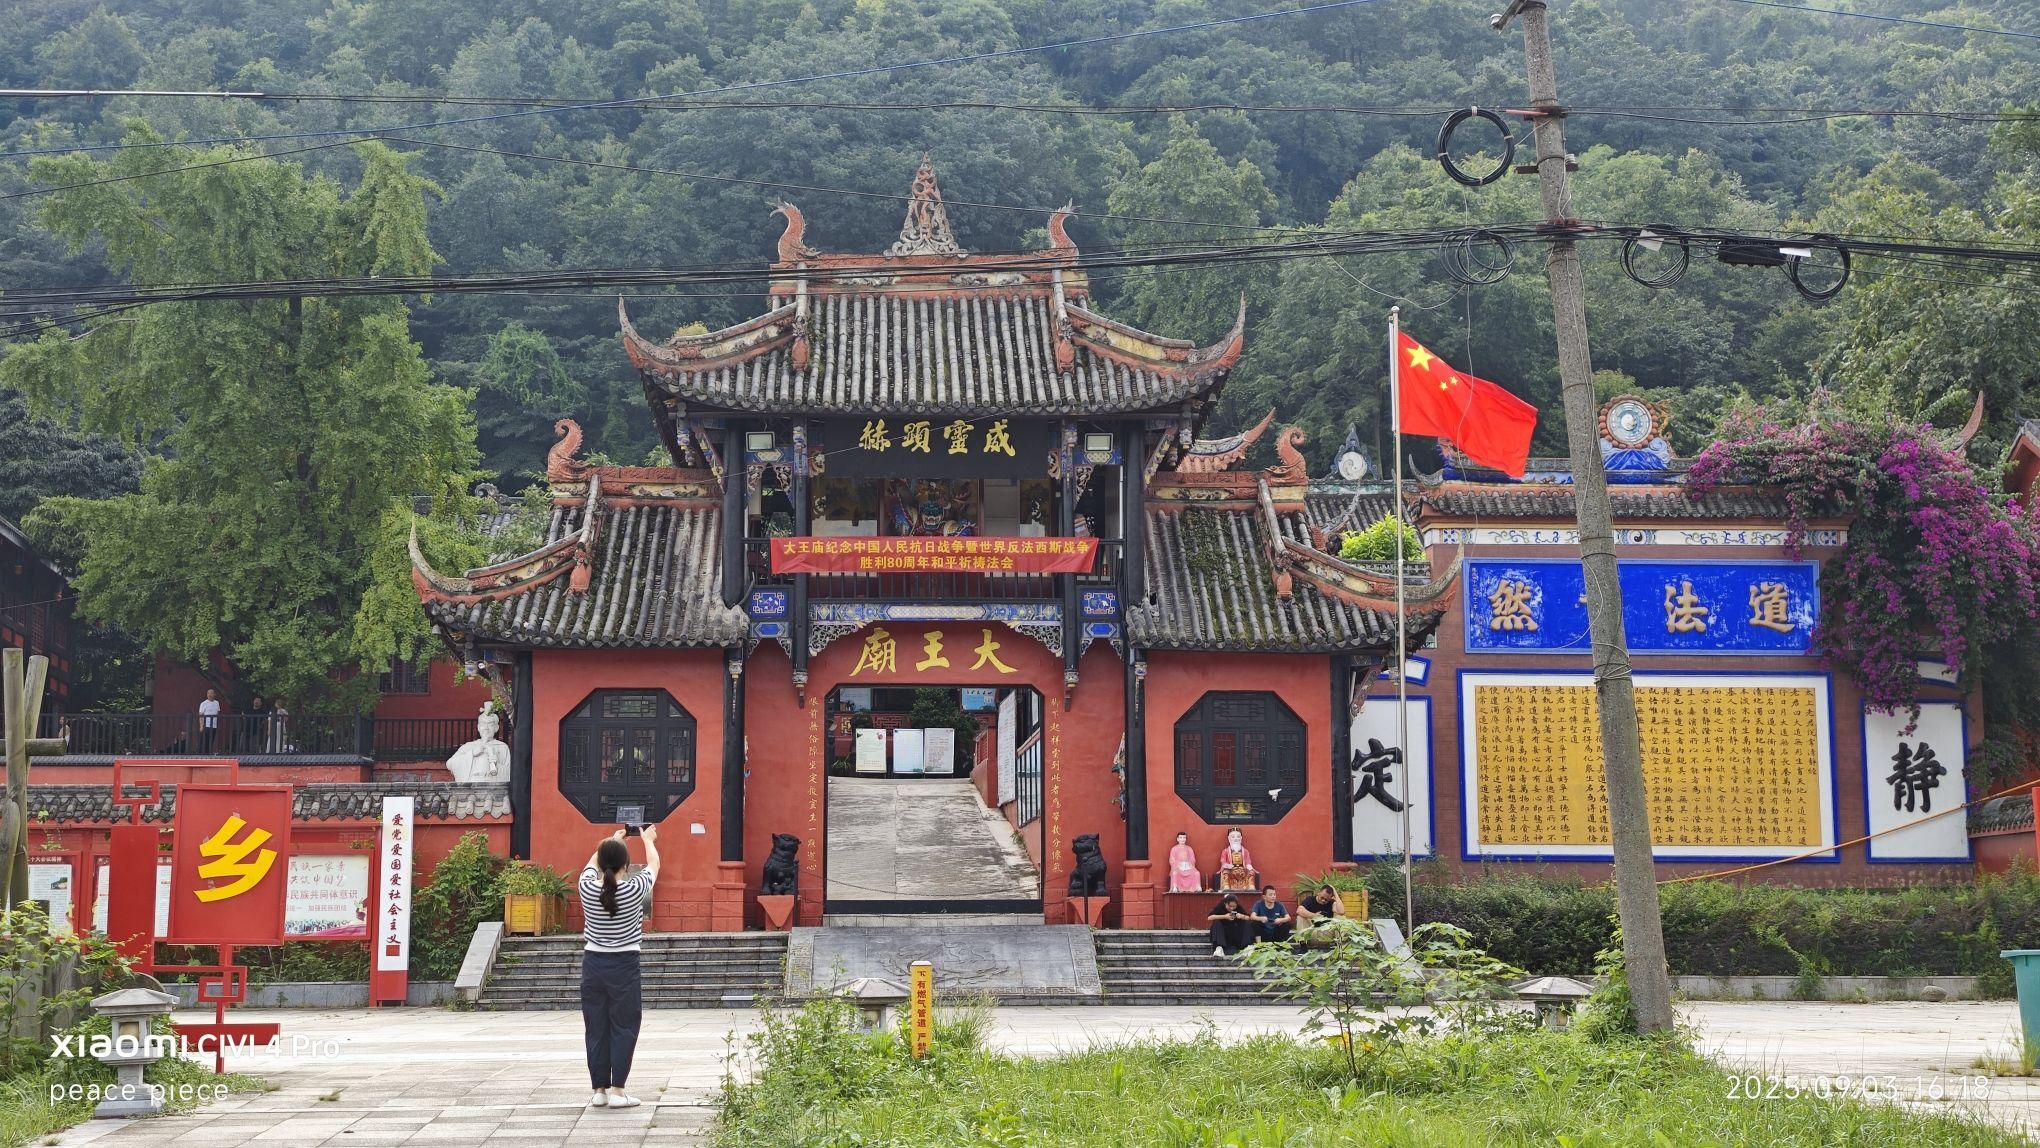
地标名称：大王庙
所在城市：德阳市·什邡市